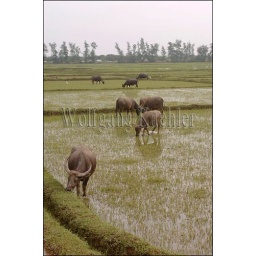
Vietnam, near vinh moc, water buffalos in field